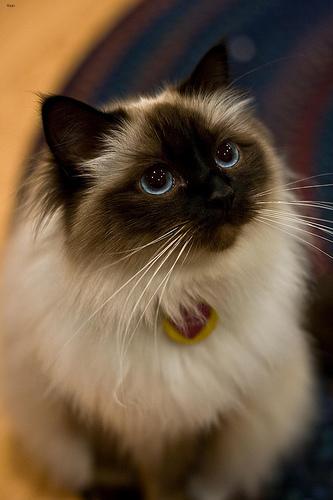
Breed: Birman